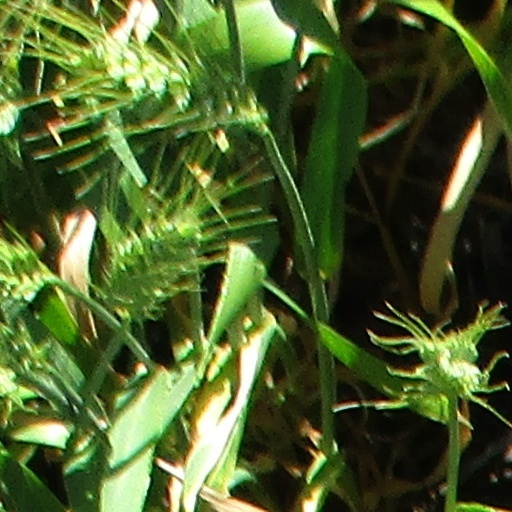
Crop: wheat